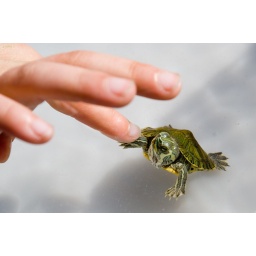
Little turtles on the bird market in Gent